Rhys Williams (soccer, born 1988)

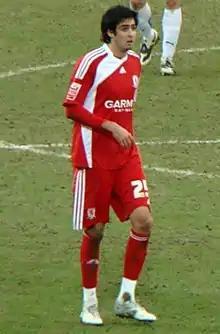
Williams playing for Middlesbrough in 2010

Williams missed most of the 2010–11 Middlesbrough season, and the 2010 World Cup with a persistent pelvic problem which saw him on an extensive rehabilitation period in Australia. After returning to training and playing in the reserve twice, Williams made his first Middlesbrough appearance of the season on 5 March 2011, where he played 30 minutes after coming on as a substitute, in a 5–2 loss against Reading. Four weeks later on 2 April 2011, Williams scored his first goal of the season, in a 3–3 draw against Leicester City. He made his eventual comeback to Middlesbrough towards the end of the 2010–11 League Championship season in which he earned an impressive six man of the match awards in only twelve games aiding Middlesbrough in their best run of the season.